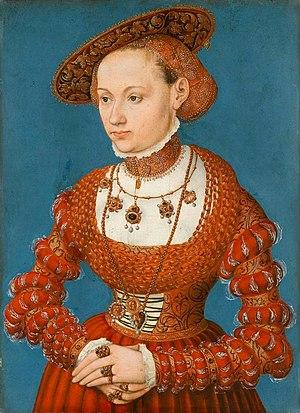
Lucas Cranach le Jeune est un artiste peintre et graveur de la Renaissance artistique allemande, né à Wittemberg le 4 octobre 1515 et mort à Wittemberg en 1586.